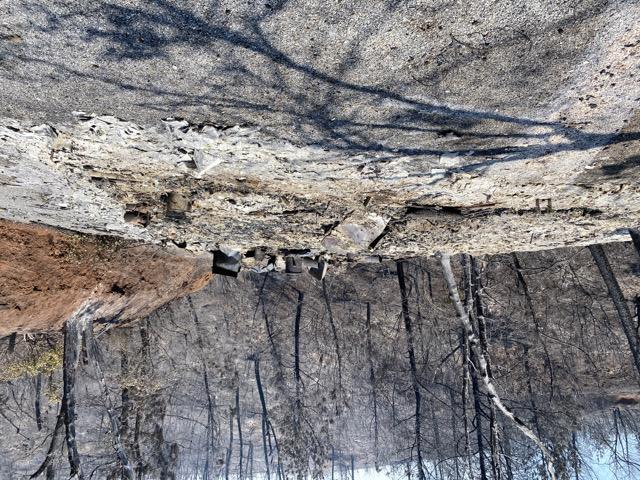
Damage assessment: destroyed